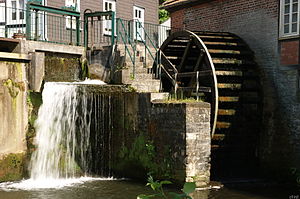
Møllehjul / Hjultyper
Et møllehjul er et kamhjul, som sættes i rotation ved brug af vandkraft og derfor kan drive en vandmølle. I Salmonsens betegnes det vandhjul. Den tidligst kendte type er et vandret stående hjul med skråtstillede vinger og en lodret aksel, der trækker direkte på løberen i kværnen. Denne type var installeret i skvatmøllerne. Disse møller kunne placeres ved kilder og mindre vandløb, da de kun krævede mindre vandmængder og beskedent fald for at arbejde.